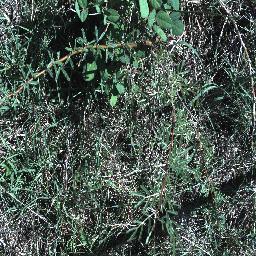
Label: prickly_acacia